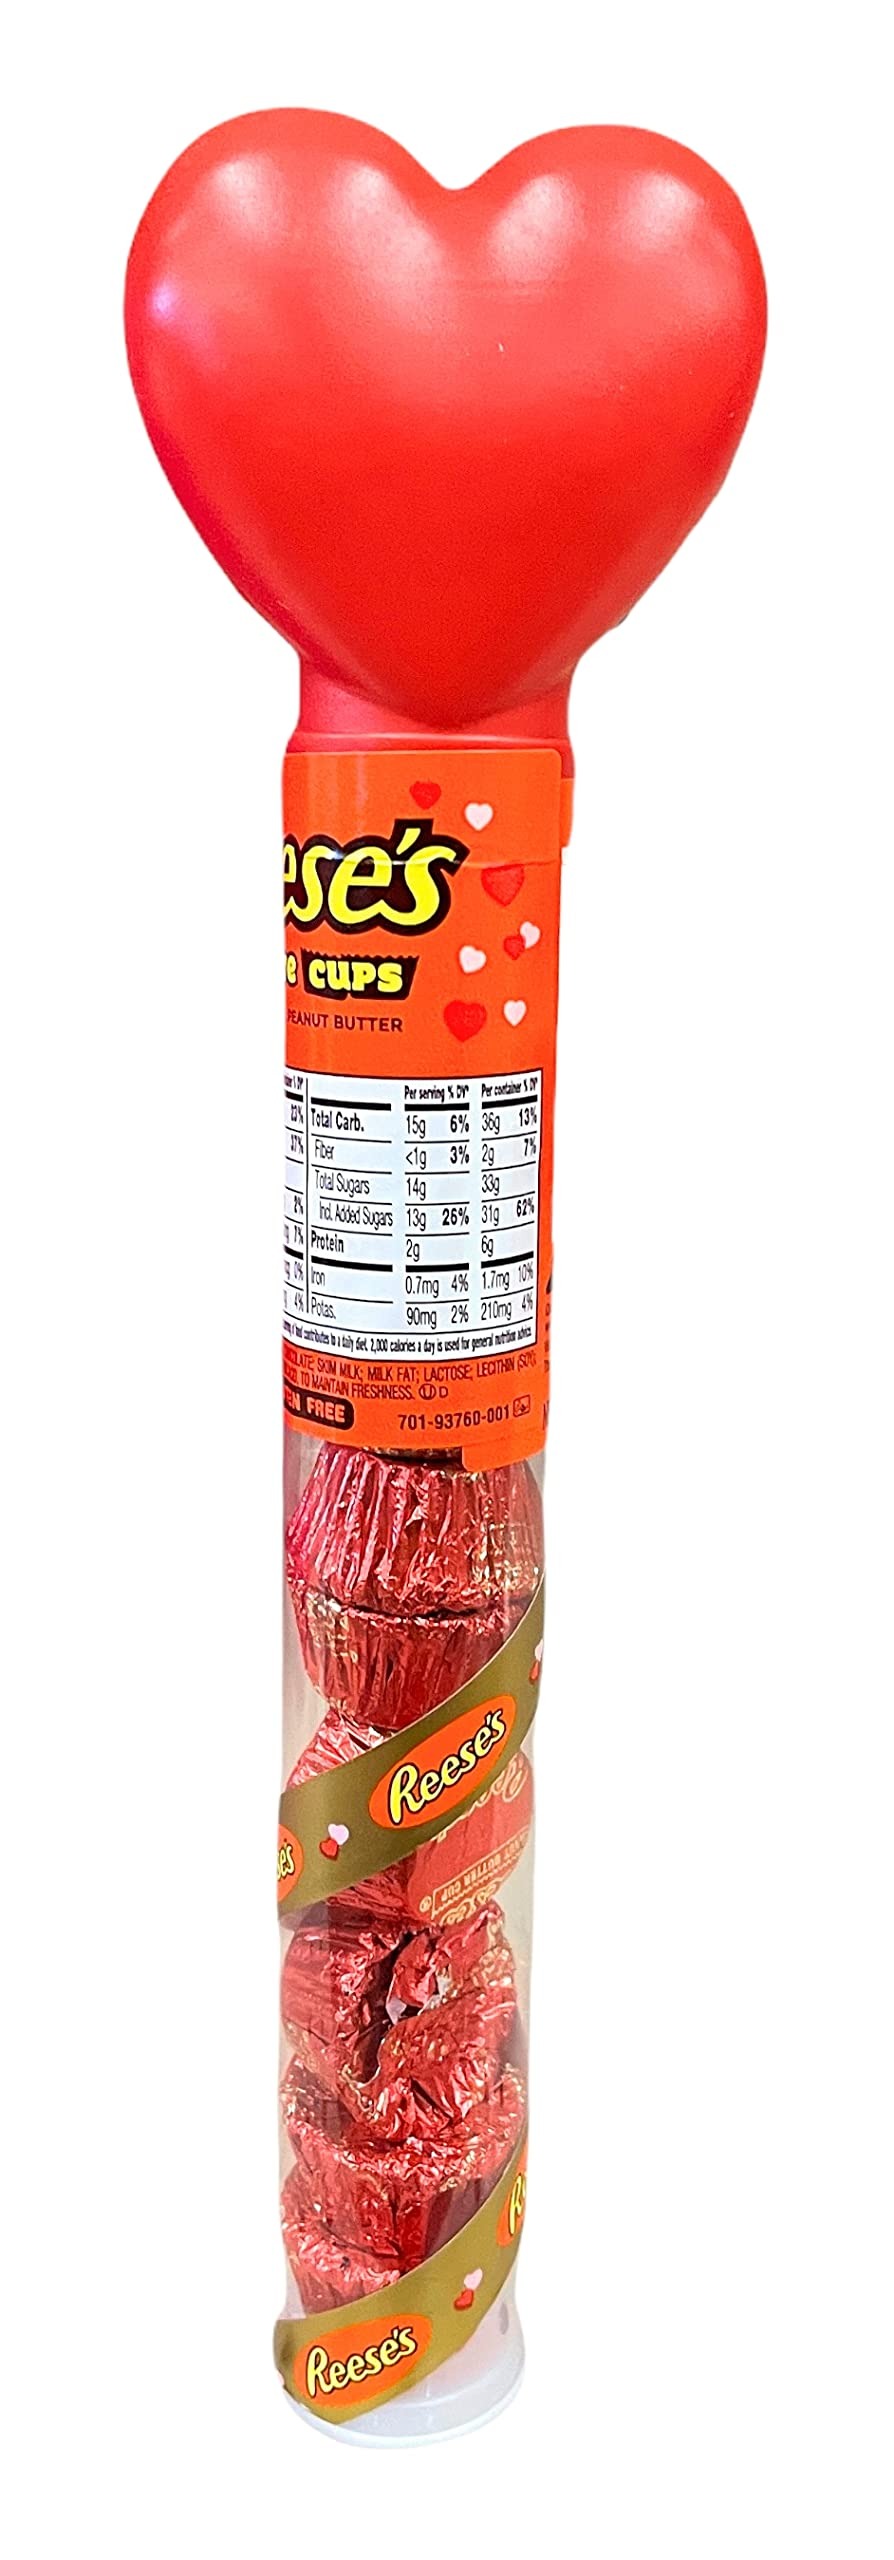
Item Name: REESE'S Miniatures Milk Chocolate Peanut Butter Cups Candy, Valentine's Day, 2.17 oz Cane
Bullet Point 1: Includes one (1) 2.17-ounce plastic cane of REESE'S Miniatures Milk Chocolate Peanut Butter Cups Candy
Bullet Point 2: Pair a plastic cane of REESE'S Miniatures Cups candy with a card and flowers to sweeten up any Valentine's Day celebration or fill your gift baskets with this delicious snack
Bullet Point 3: Creamy peanut butter kosher treats covered in milk chocolate, packed inside a festive plastic cane to help you spread the love on Valentine's Day
Bullet Point 4: Heart-shaped cane of REESE'S Milk Chocolate Peanut Butter Candy makes great date night or birthday party gifts
Bullet Point 5: Show someone you love them with REESE'S Miniatures Peanut Butter Cups candies and save a few for yourself!
Value: 2.17
Unit: Ounce

Price: 2.48